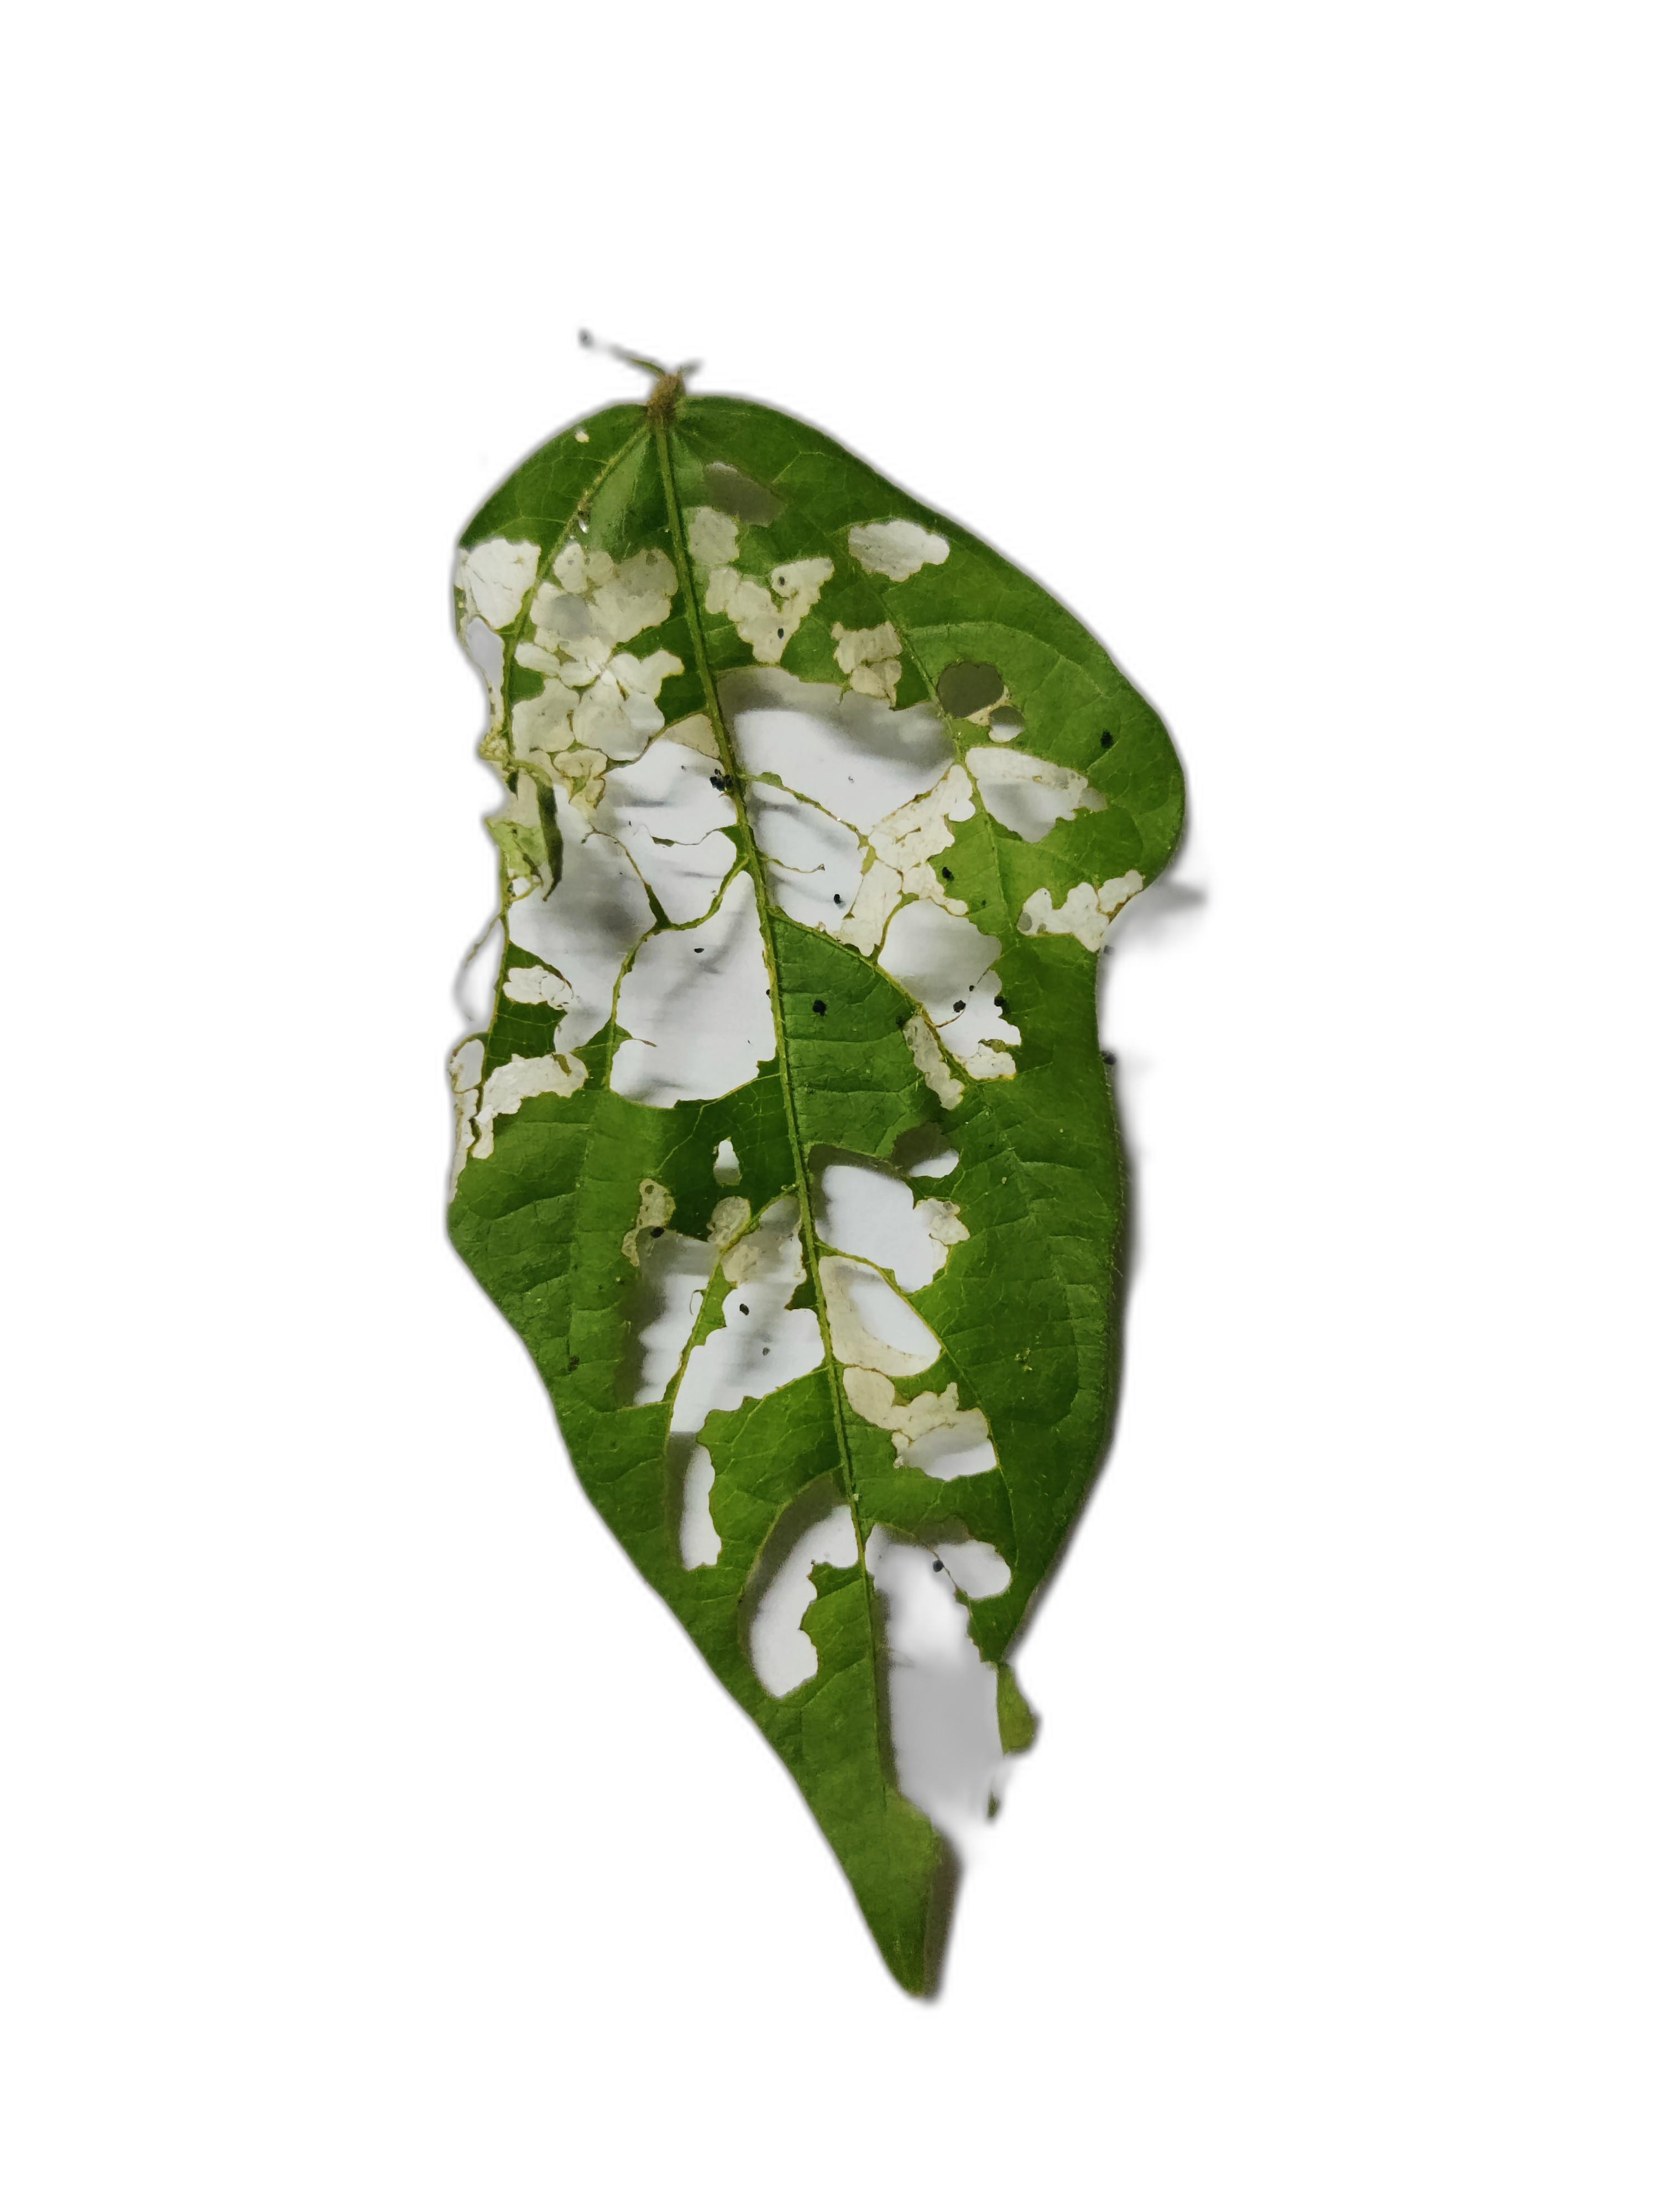
Label: Insect